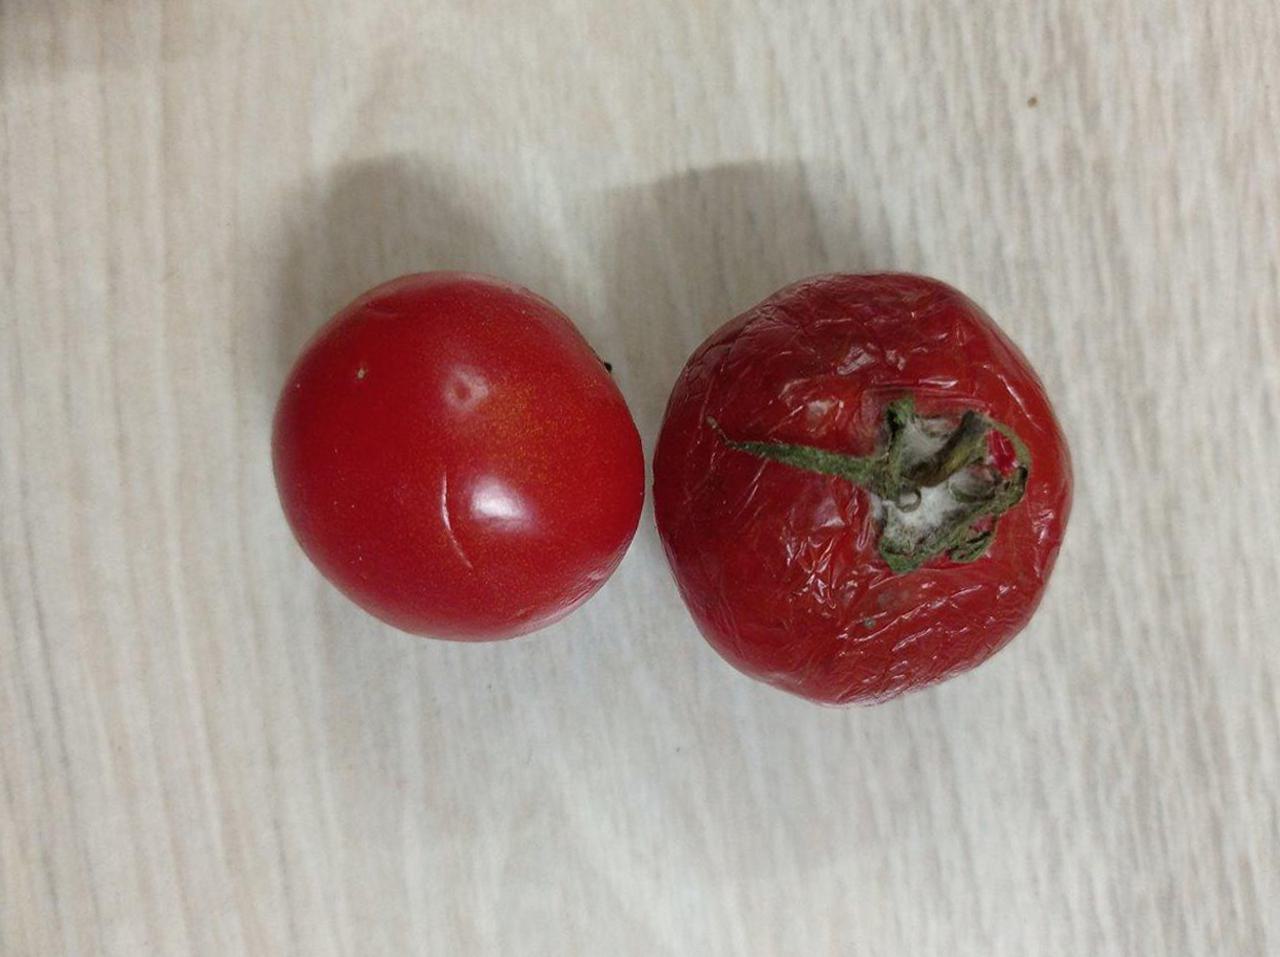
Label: Rotten